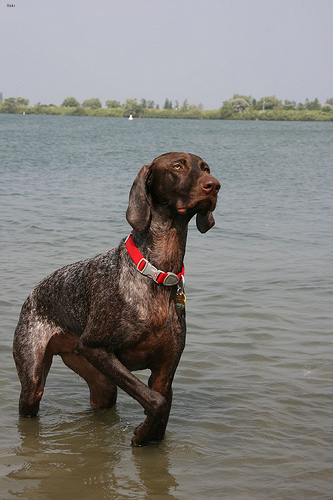
Animal: dog
Breed: german shorthaired